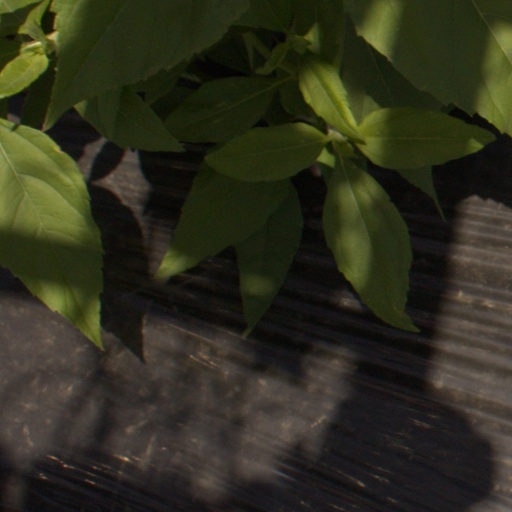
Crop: Jerusalem artichoke